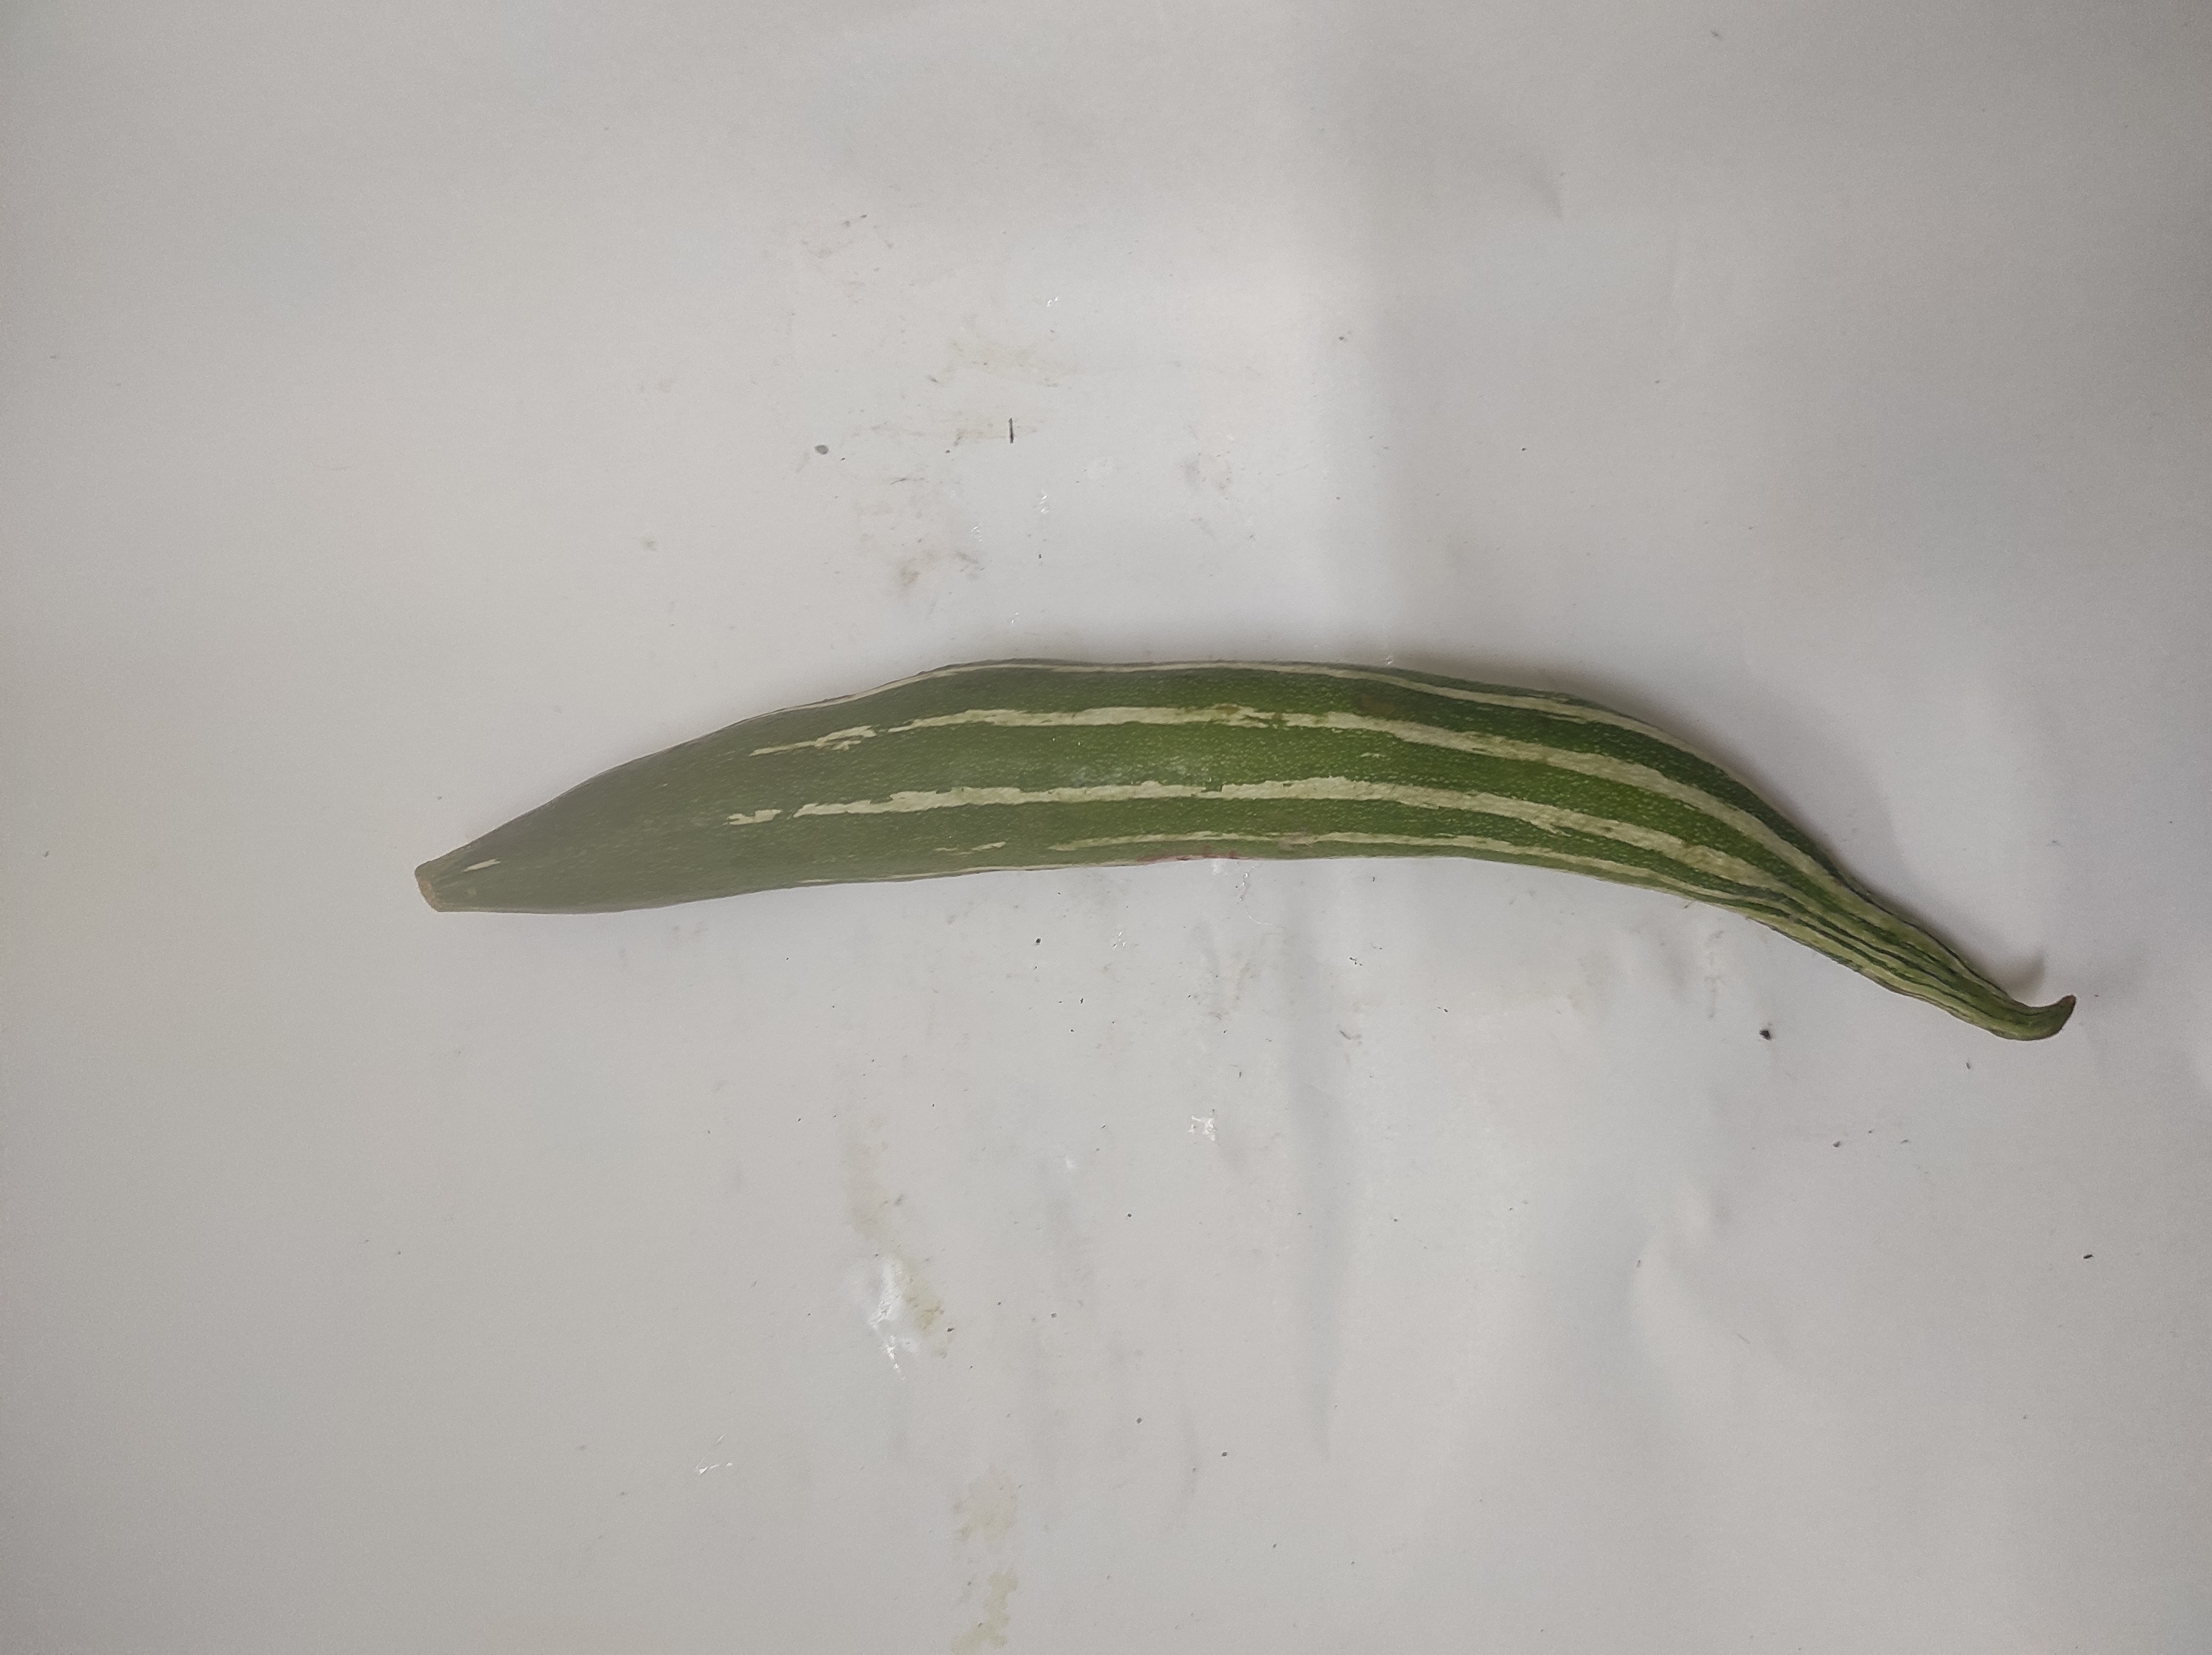
Crop: Snake Gourd
Condition: Severely Damaged